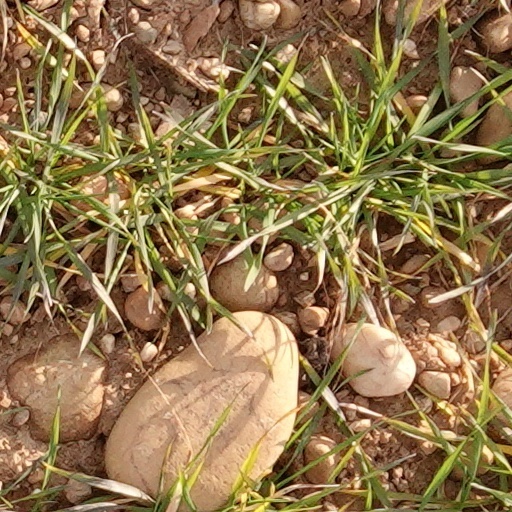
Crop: wheat